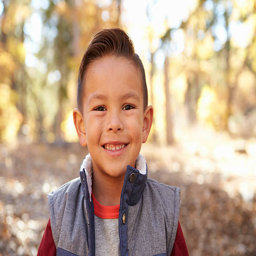
head and shoulders portrait of a boy in a forest